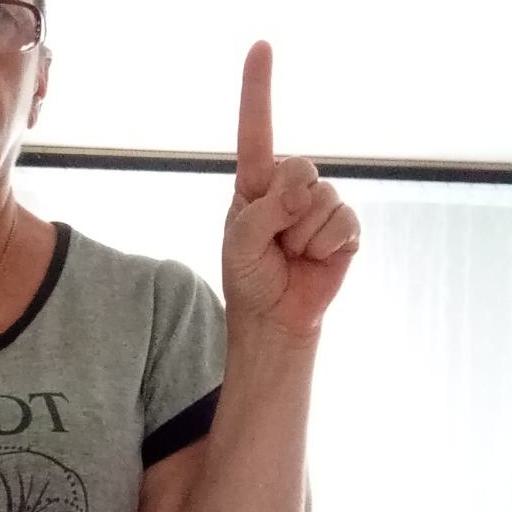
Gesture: one